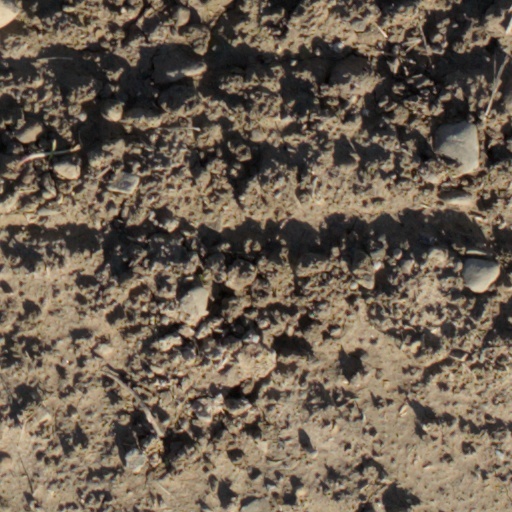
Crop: wheat